Royal Naval House

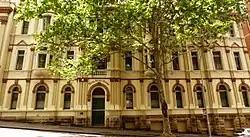
Royal Naval House, pictured in 2010

The Royal Naval House is a heritage-listed former Royal Australian Navy amenities and accommodation building and now commercial building located at 32–34 Grosvenor Street in the inner city Sydney suburb of The Rocks in the City of Sydney local government area of New South Wales, Australia. It was designed by Varney Parkes and G. W. Landers and built from 1890 to 1907. It is currently known as the Sydney Futures Exchange. The property is owned by Property NSW, an agency of the Government of New South Wales. It was added to the New South Wales State Heritage Register on 10 May 2002.